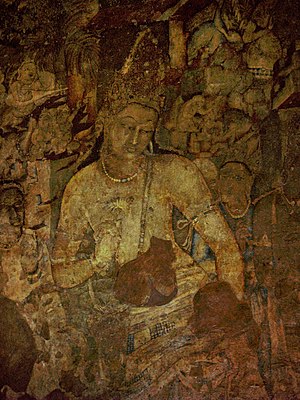
Malerkunst i Indien / Vægmaleri / Buddhistisk vægmaleri, fra det 3. århundrede f.Kr. til det 12. århundrede
Bodhisattva Padmapani. Grotte 1. Ajanta, slutningen af 5. aarhundrede
Malerkunst i Indien, der først og fremmest er inspireret af religioner og styret af præcise tekster, giver praktisk taget kun lidt plads til kreativitet. Kunstens væsentlige formål er at fremme adgang til det guddommelige. Viden om de unikke kvaliteter i indisk kunst skabes gennem forståelsen af filosofisk tænkning, den rige kulturelle, sociale og religiøse historie samt gennem det politiske perspektiv af kunstværkerne.